Toronto Argonauts

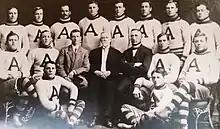
Black and white team photo, with fourteen men dressed in football uniforms and two men dressed in suits

The Argonauts merged with the Toronto Football Club in 1905, and W. A. Hewitt was manager of the Argonauts until 1907. He was also vice-president of the ORFU for the 1905 and 1906 seasons, and sought for ORFU to have uniform rules of play with the CRU, with a preference to use the snap-back system of play. When the CRU did not adopt the snap-back system, his motion was approved for the ORFU to adopt the CRU rules in 1906.